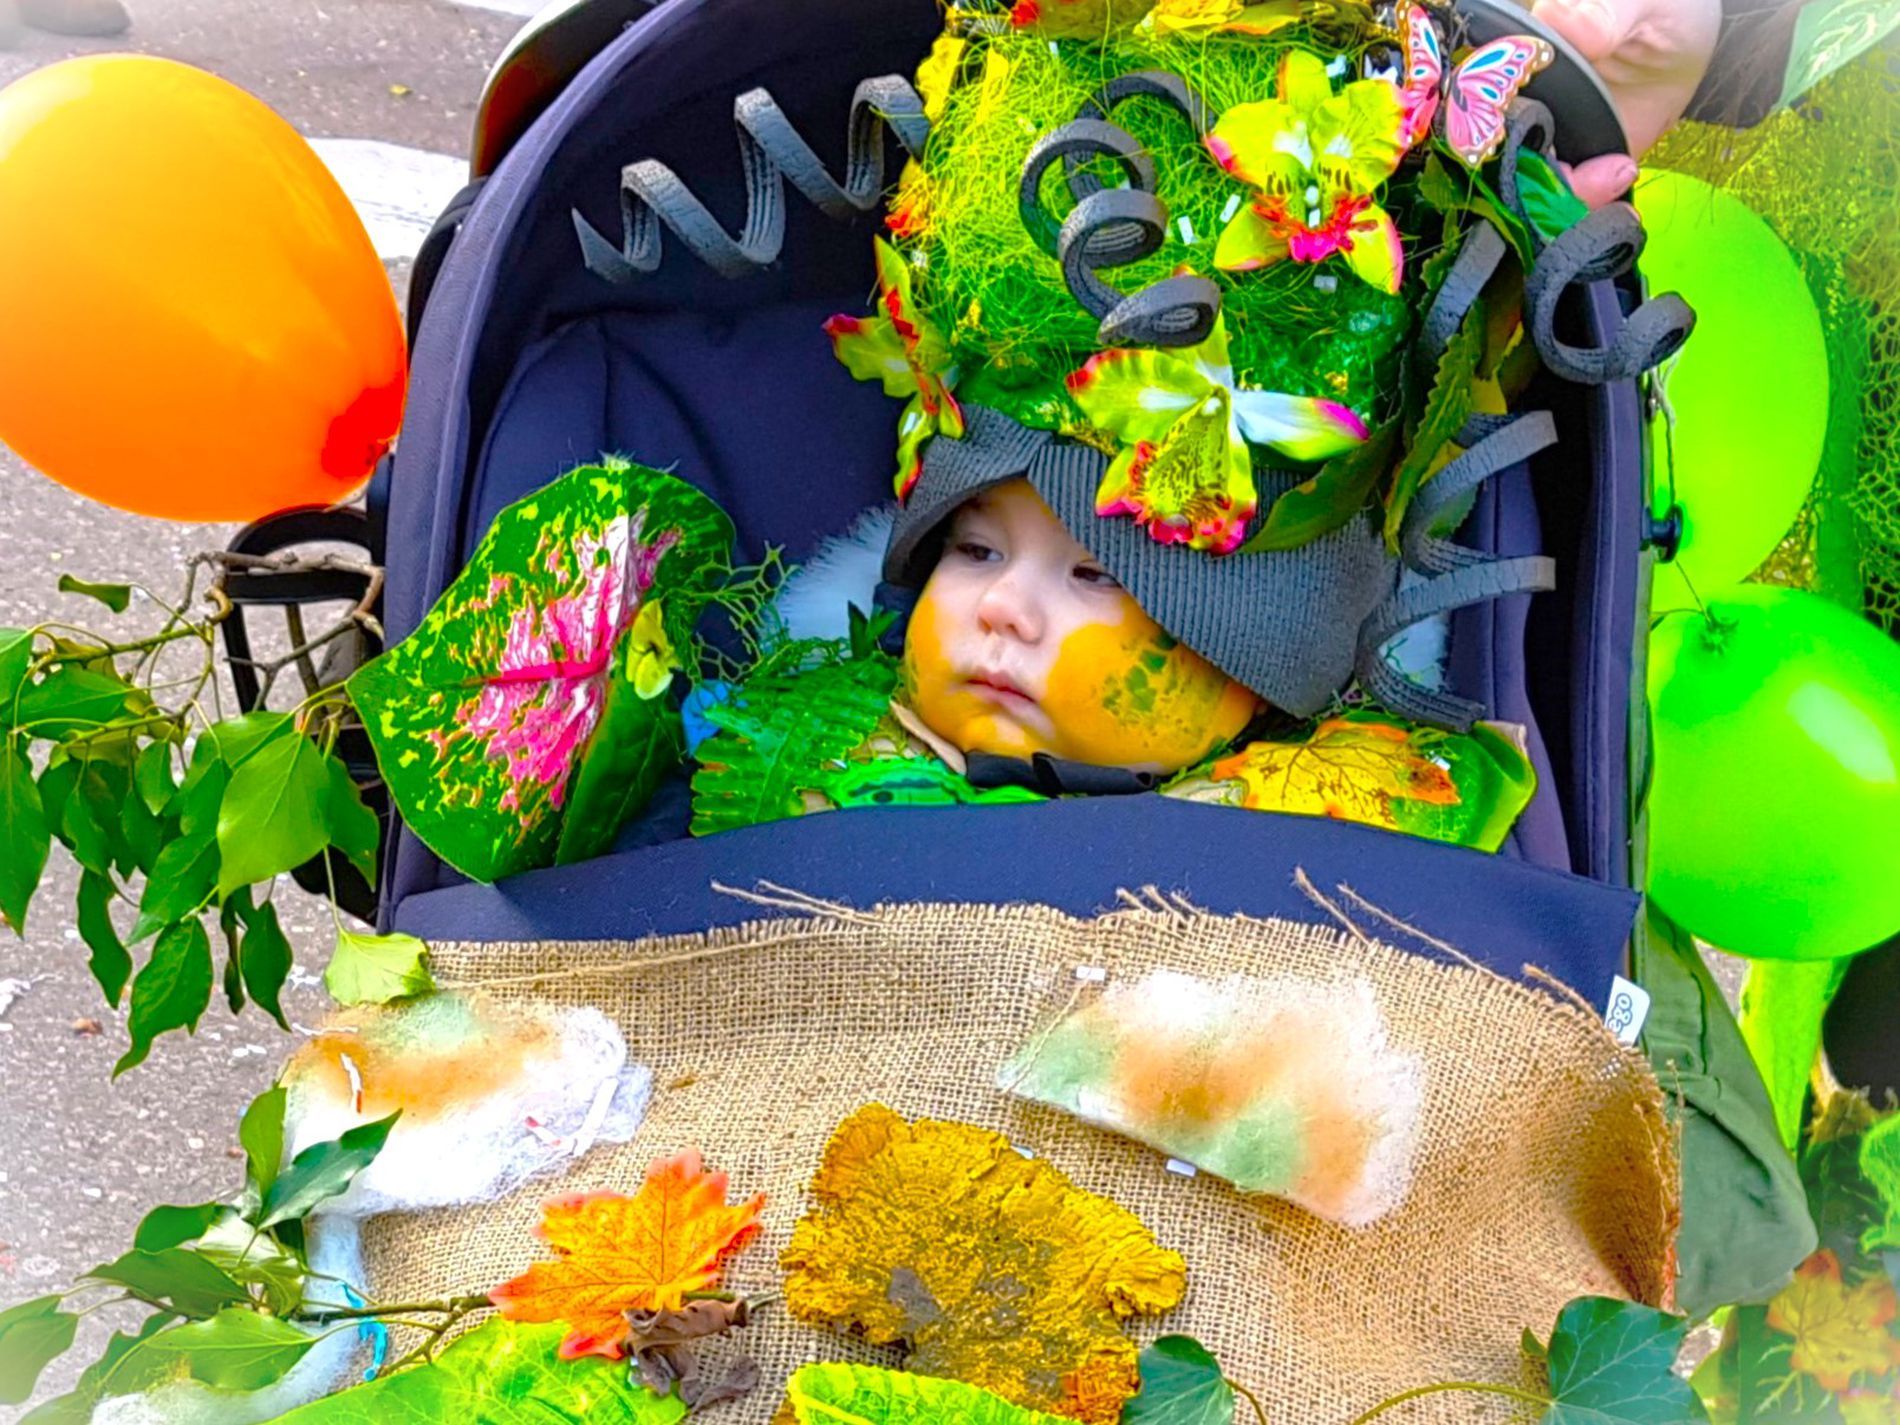
colorful outfit
The photo shows a child wearing a colorful outfit, surrounded by green and orange balloons and a variety of artificial leaves. The beautiful and cheerful outfit with a headdress covered in green grass, butterflies, and brightly colored flowers. The child's face is painted . The scene looks like it's part of a celebration, and the lighting is natural outdoors during the day.
The lighting in the photo is natural, outdoors during the day on a sunny day, highlighting the bright colors. The angle of the photo is slightly above eye level, looking down at the child. This angle allows a clear view of the headdress, facial details, and the entire outfit. The photo also highlighting the festive atmosphere around him.
Labels: Face, Head, Person, Photography, Portrait, Clothing, Hat, Balloon, Architecture, Building, Outdoors, Shelter, Baby, Costume, Cap, Flower, Plant, Petal, Potted Plant, Accessories, Sunglasses, Leaf, Dress, ballons, balloons
Camera: samsung SM-G955F
Aperture: F1.7
Exposure: 1/112 sec
ISO: 40
Focal length: 4.2 mm